Félix Houphouët-Boigny

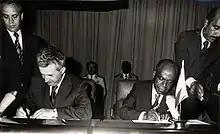
Boigny with Nicolae Ceauşescu in 1977

From the time of Ivory Coast's independence, Houphouët-Boigny considered the Soviet Union and China "malevolent" influences on developing countries. He did not establish diplomatic relations with Moscow until 1967 and then severed them in 1969 following allegations of direct Soviet support to a 1968 student protest at the National University of Côte d'Ivoire. The two countries did not restore ties until February 1986, by which time Houphouët-Boigny had embraced a more active foreign policy reflecting his quest for greater international recognition.